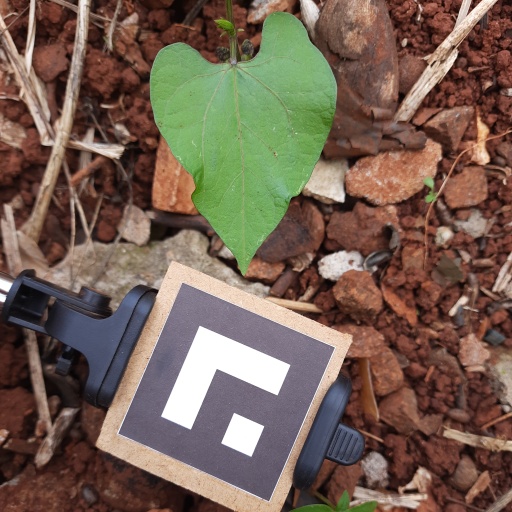
Observations: wavy surface, no eating holes, under shade